Mahiole

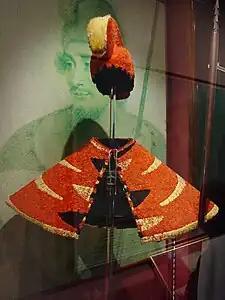
A 200-year-old Mahiole alongside a feathered cape.

The helmets are constructed on a basket type construction which gives a light and strong frame. The frame is decorated usually with feathers obtained from local birds although there have been variations which have used human hair instead. The plant used to make the baskets is "Freycinetia arborea", a plant often used to make basketware. In addition to "Freycinetia arborea" the makers also used fibre from the "Touchardia latifolia" plant which is a type of nettle. "Touchardia latifolia" was used to create string or thread to tie the feathers to the basketry.